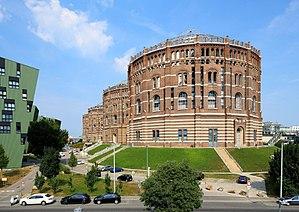
Simmering est le XIᵉ arrondissement de Vienne.
Les Gazomètres de Vienne sont quatre anciens réservoirs à gaz, situés à Simmering, 11ᵉ district de Vienne en Autriche. Ils avaient à l'origine chacun une capacité de stockage de 90 000 m³ et faisaient partie de l'usine à gaz de Vienne.